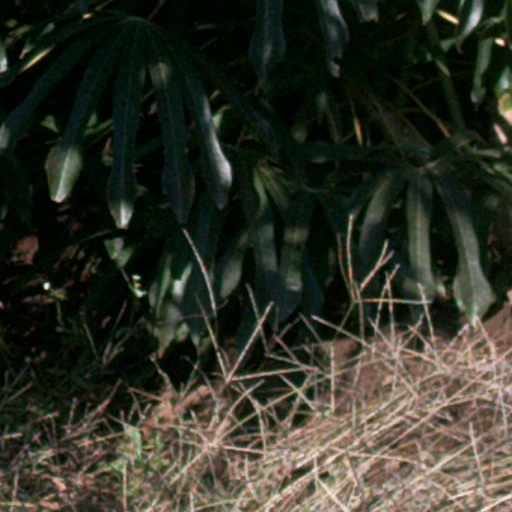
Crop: cassava